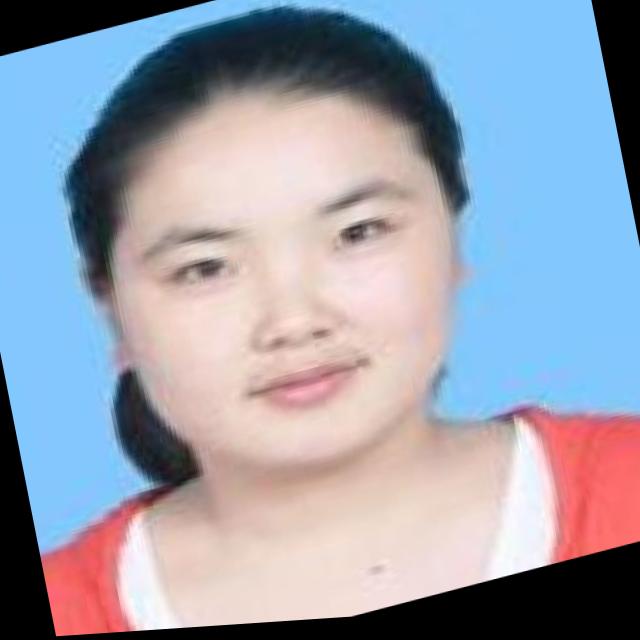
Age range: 21-44